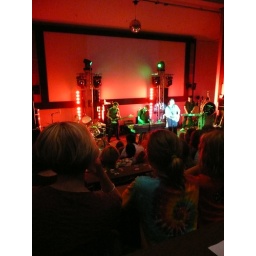
An orange moment beneath a glitter ball